Messages Deleted

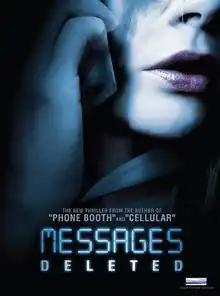
DVD cover

Messages Deleted is a 2009 Canadian horror thriller film starring Matthew Lillard, with a screenplay by Larry Cohen, the last Cohen screenplay to be filmed before his death in 2019.